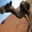
Label: camel